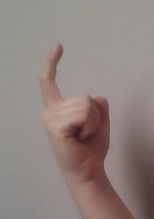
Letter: ra